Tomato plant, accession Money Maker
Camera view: tilt-top (135 deg); turntable rotation: 150 degrees
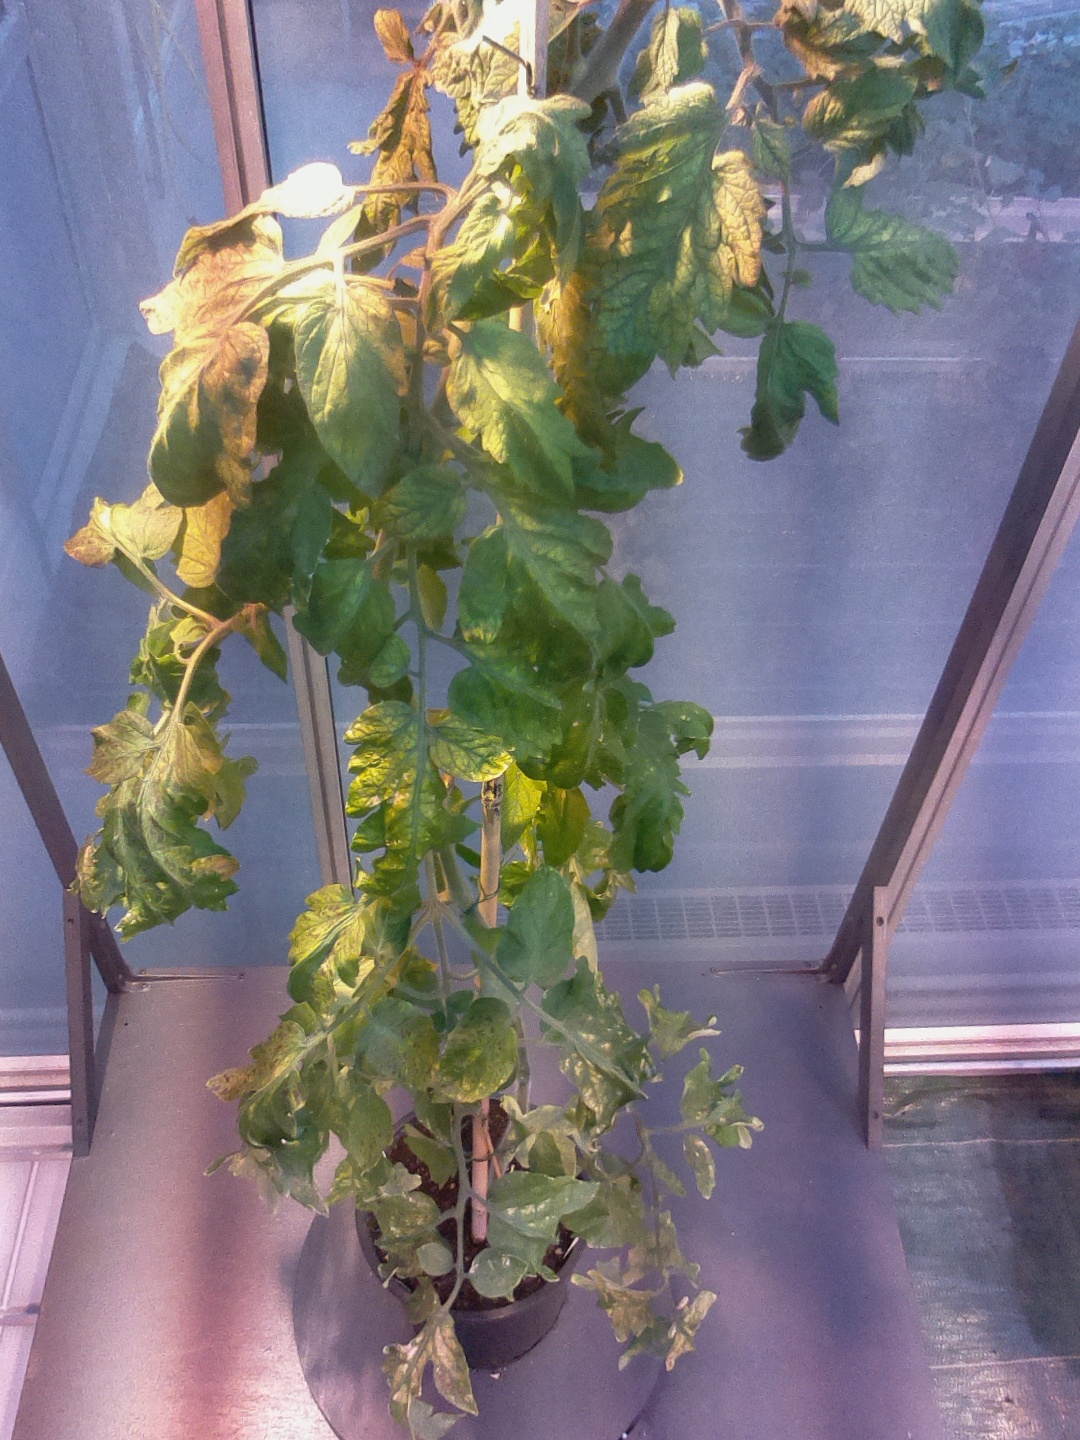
BBCH growth stage 74: 40%-50% of final fruit size